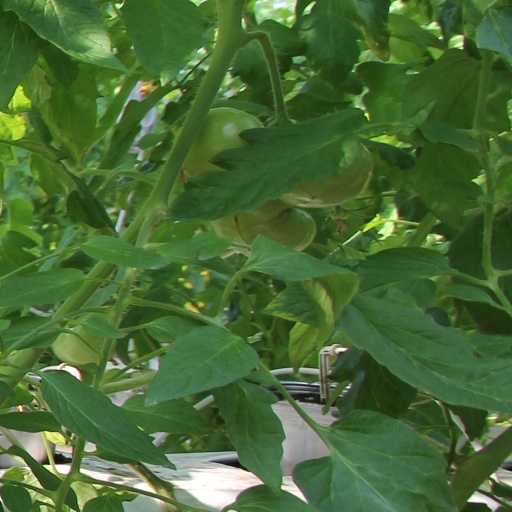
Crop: tomato